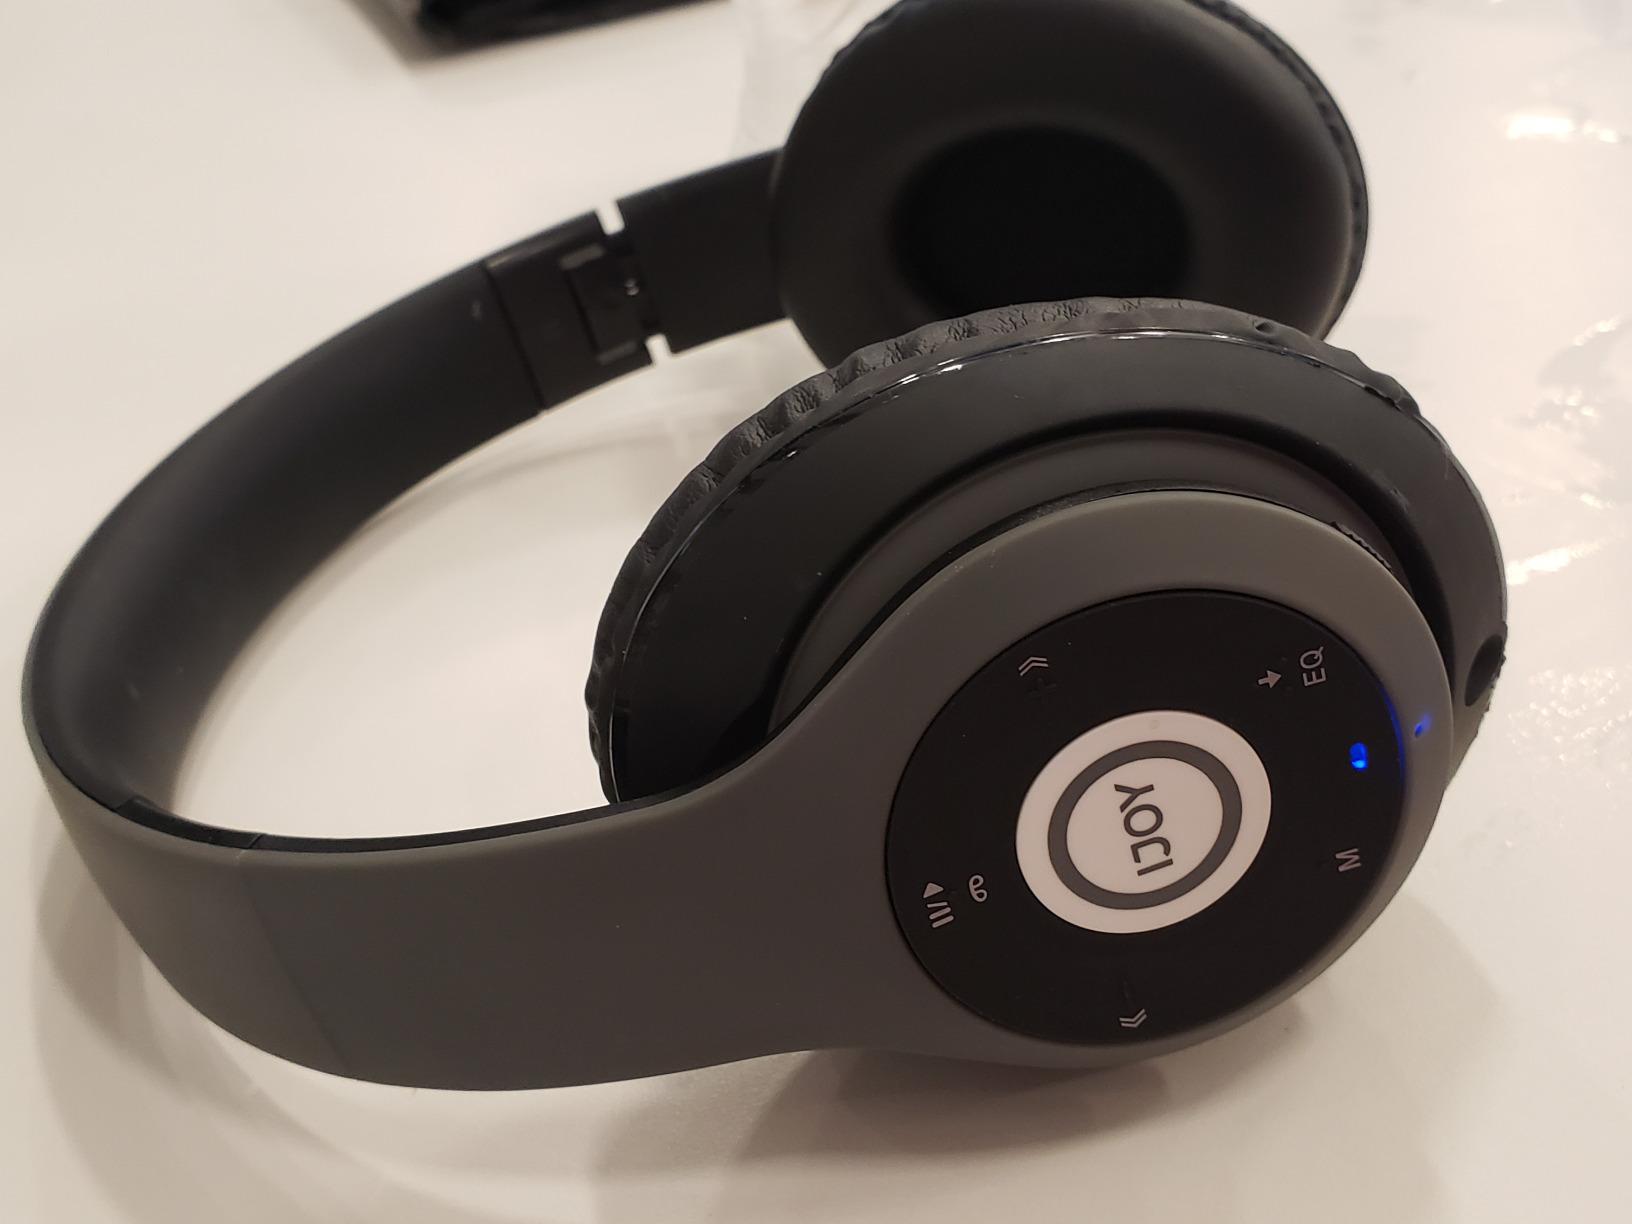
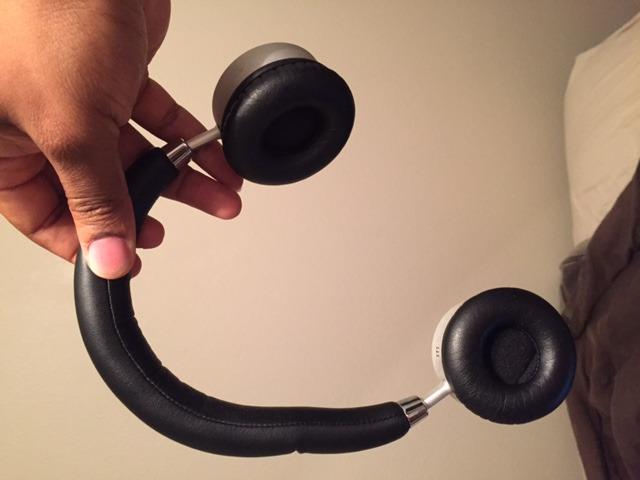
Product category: headphones
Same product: no